Jackie Biskupski

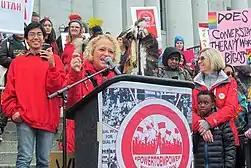
Biskupski speaking at the 2019 Women's March in January 2019

In January 2017, in a first of its kind for the State of Utah, Biskupski issued new city policy providing 6 weeks of paid parental leave for any employee of Salt Lake City government, extending the benefit to recently hired mothers, fathers, and those who become parents through adoption or foster care. Salt Lake County followed Salt Lake City shortly after.